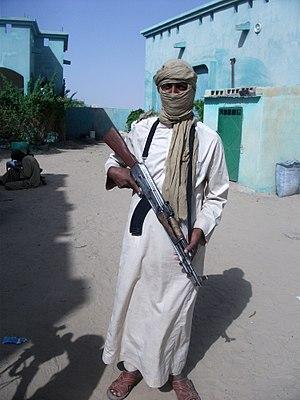
Le fusil d'assaut Type 56 est une copie chinoise du AK-47. Il était répertorié par l’Armée populaire de libération comme pistolet mitrailleur. Le Type 56 se distingue surtout de l’AK-47 par la présence d’une baïonnette repliable sous le canon.
Al-Qaïda au Maghreb islamique est un groupe armé et une organisation terroriste, d'idéologie salafiste djihadiste, née le 25 janvier 2007. Avant son allégeance à Al-Qaïda, elle était connue sous le nom de Groupe salafiste pour la prédication et le combat, un groupe algérien issu d'une dissidence du Groupe islamique armé.